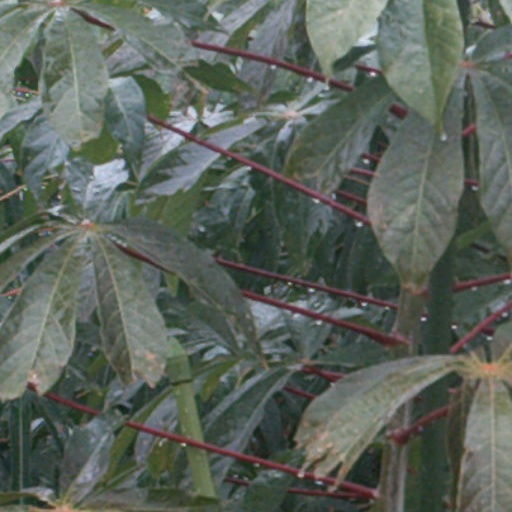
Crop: cassava